Armenian genocide in culture

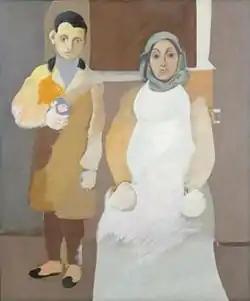
Arshile Gorky's "The Artist and His Mother" (ca. 1926–36)

The earliest example of the Armenian genocide in art was a medal issued in St. Petersburg, signifying Russian sympathy for Armenian suffering. It was struck in 1915, as the massacres and deportations were still raging. Since then, dozens of medals in different countries have been commissioned to commemorate the event.